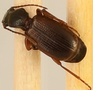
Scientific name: Cymindis neglecta
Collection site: Bartlett Experimental Forest NEON (BART), plot BART_028